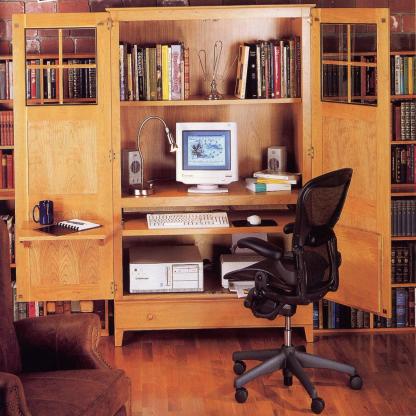
Scene: Indoor